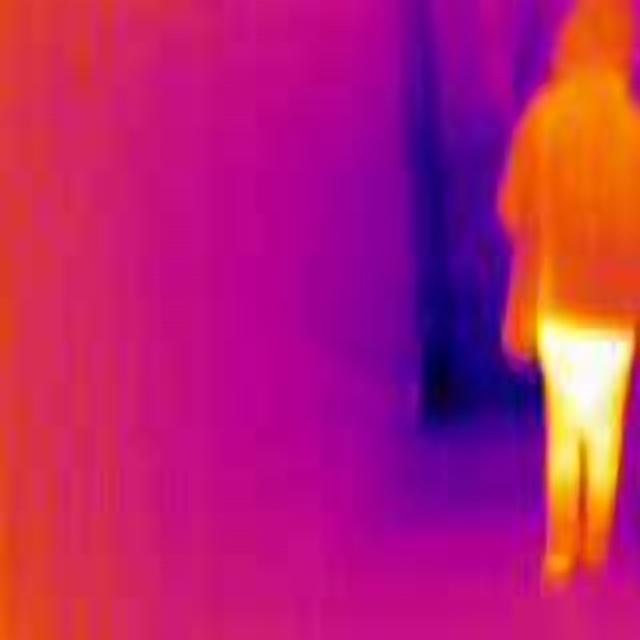
Detected objects:
label: person